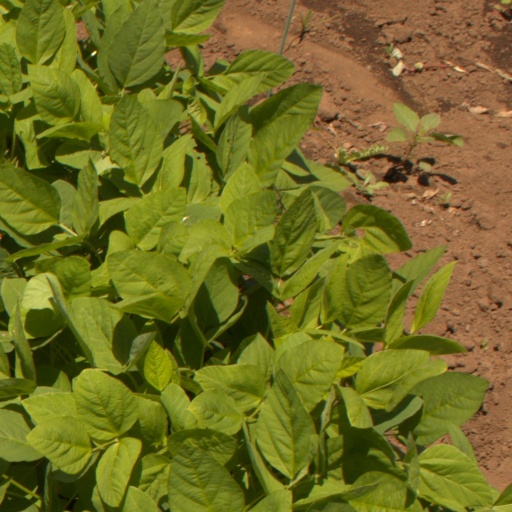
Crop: soybean